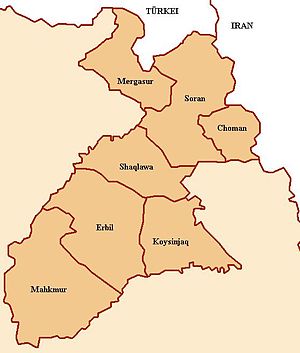
Arbil (provins)
Distrikter i provinsen
Arbil er en irakisk provins beliggende i den nordlige del af landet. Provinsen Arbil dækker et areal på 14.428 km² og har 1.532.081 indbyggere. Byens indbyggere er hovedsageligt kurdere, assyrere, arabere og et mindretal med turkmenere.